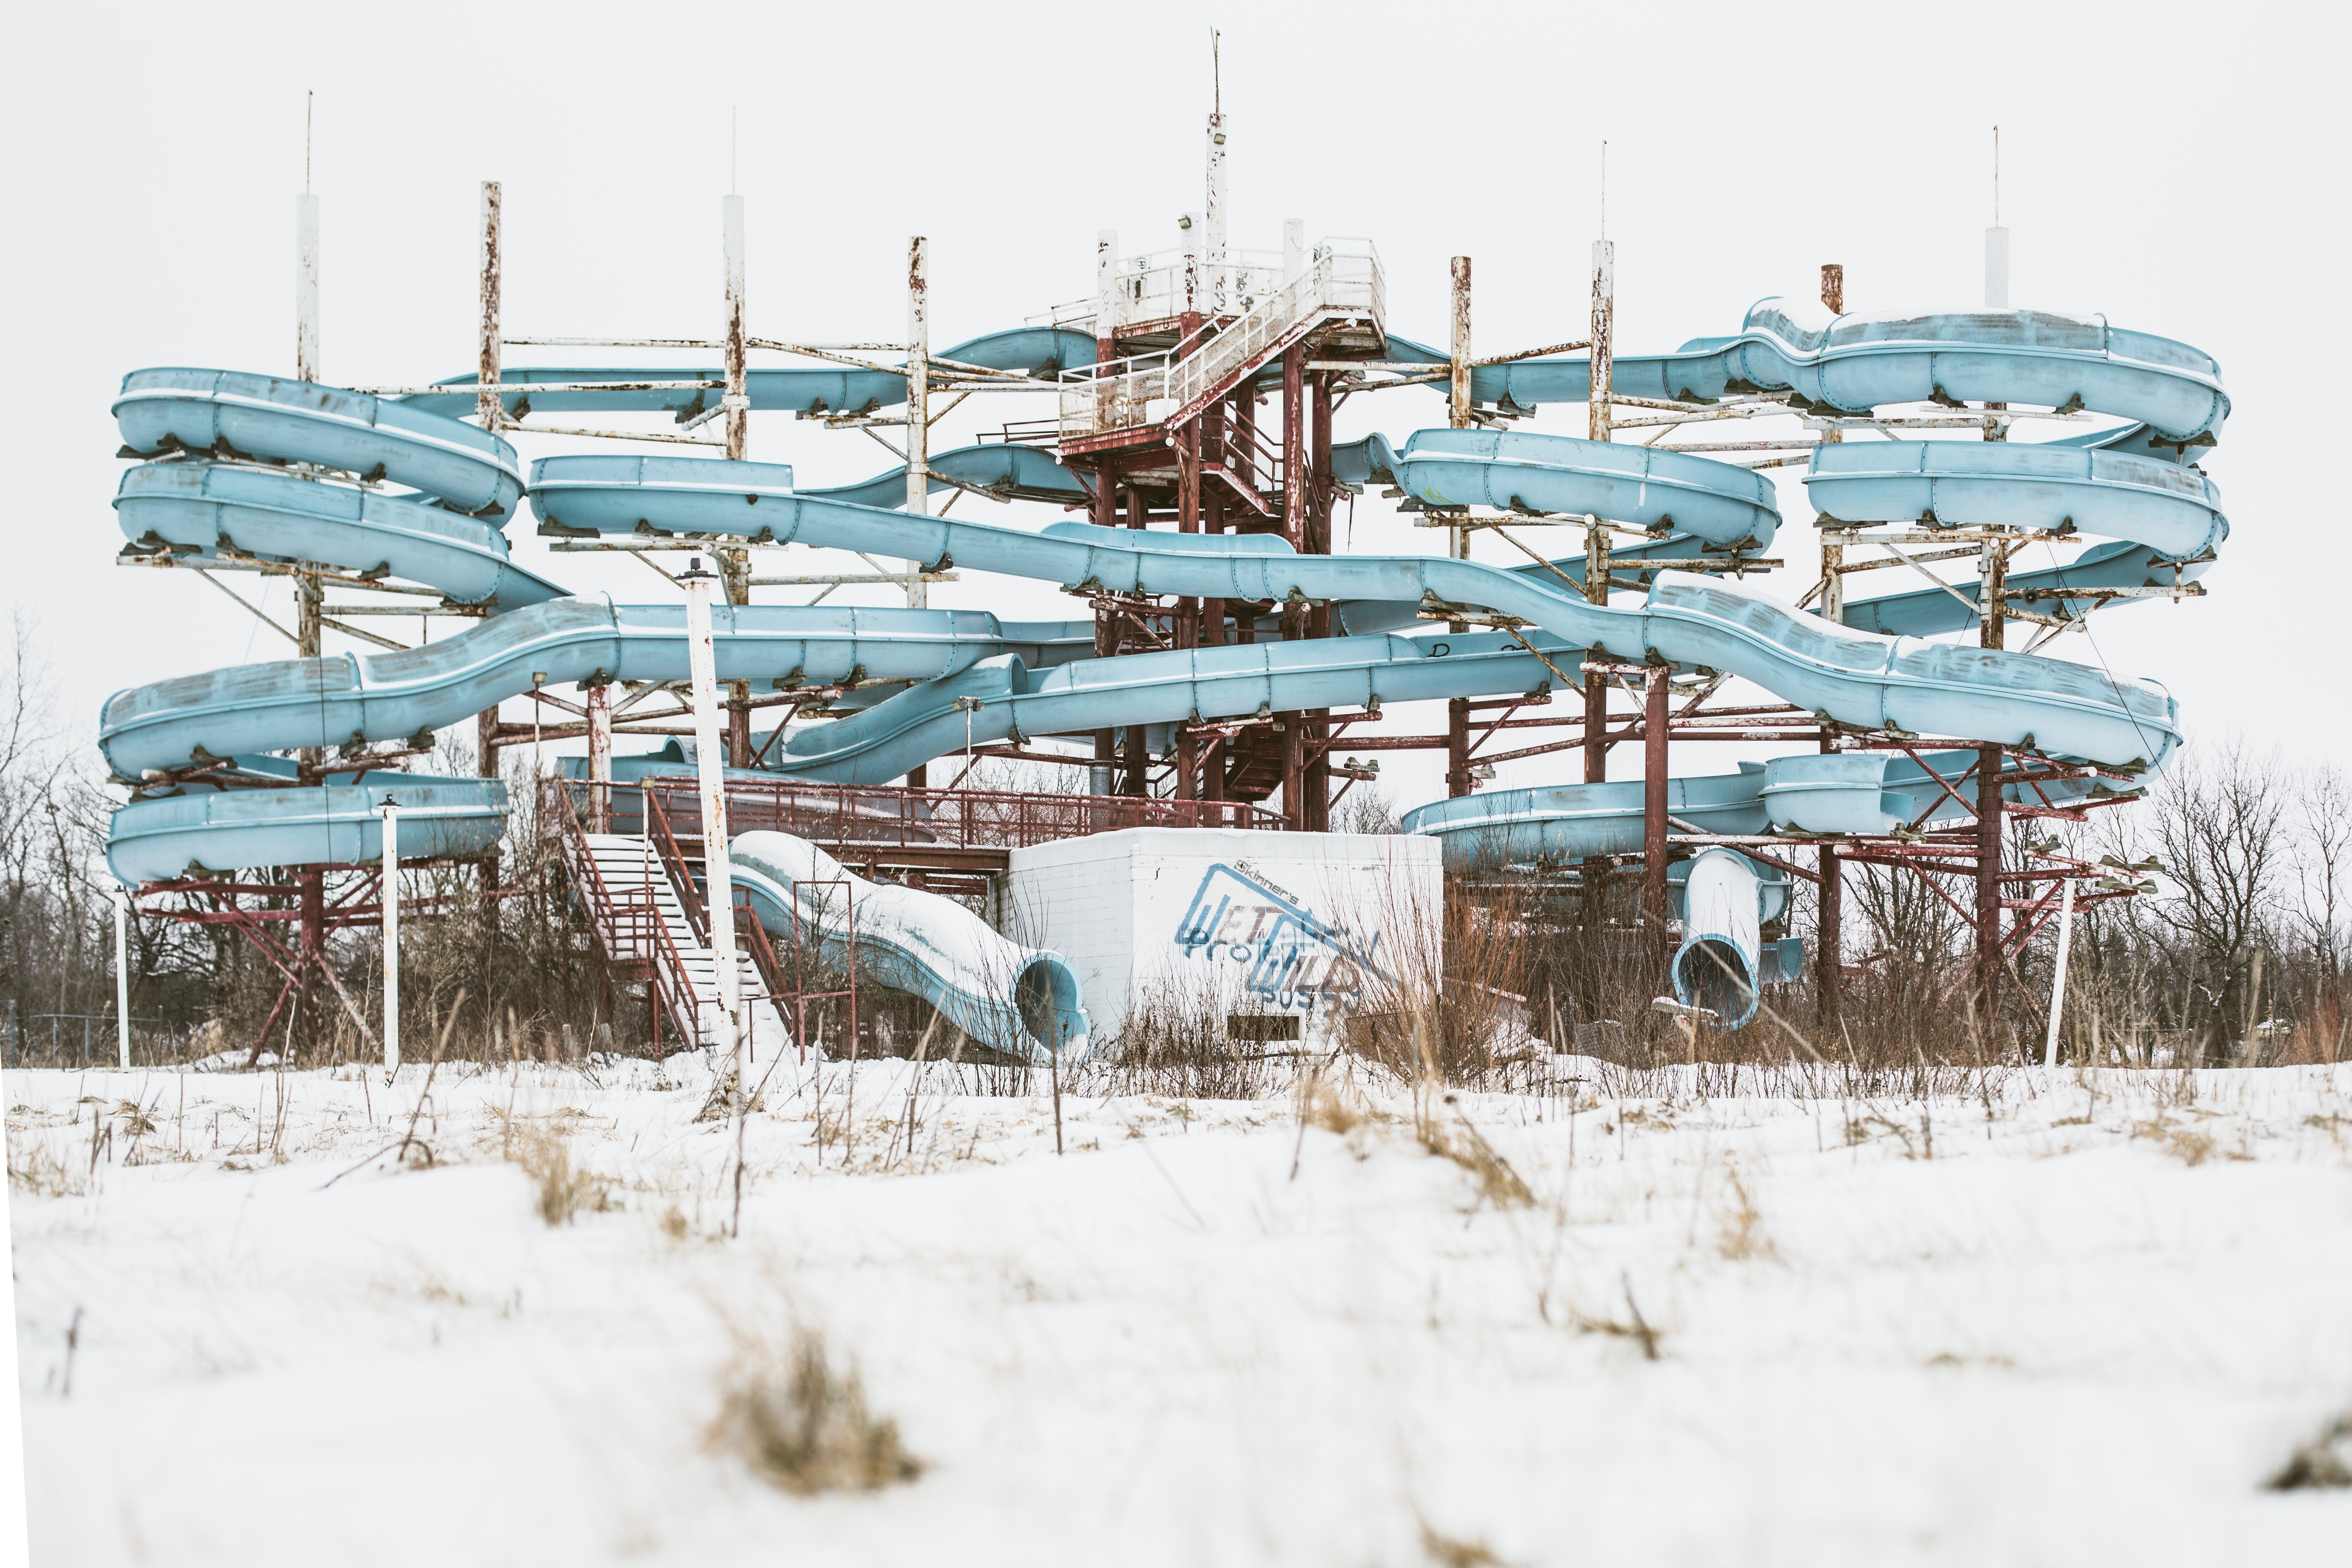
snow, winter, airplane, aircraft, vehicle, aviation, abandoned, derelict, dilapidated, memories, outdated, funfare, has been, past glory, atmosphere of earth